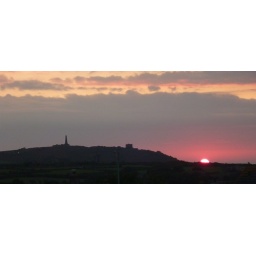
The sun descending behind the monument and castle upon Carn Brea in Cornwall